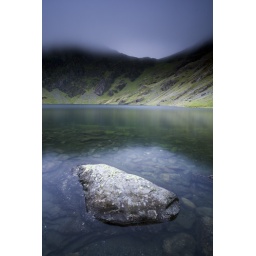
The glacial lake of Llyn Cau in the Cadair Idris mountain range, Gwynedd, Wales, September